Aztalan State Park

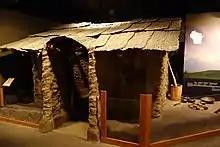
Replica of a house built over 1000 years ago at Aztalan from an exhibit in the Wisconsin Historical Museum

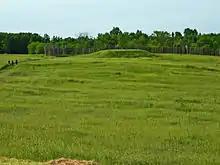
Reconstructed stockade behind the northwestern mound

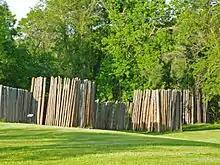
Reconstructed stockade near the Crawfish River

The most obvious features of Aztalan are its pyramid-shaped, flat-topped platform mounds and the stockades, believed to have served both ceremonial and defensive functions.